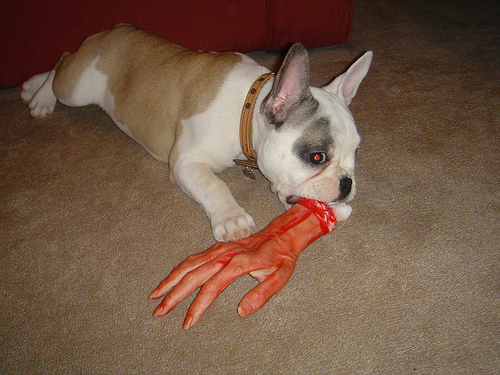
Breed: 1121-n000002-French_bulldog